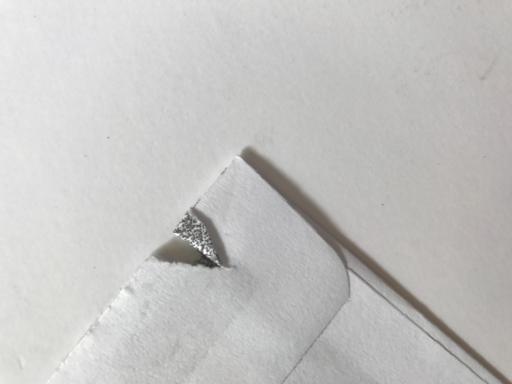
Waste category: paper